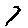
Label: 7